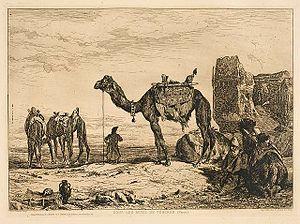
Sous les murs de Téhéran. Gravure.